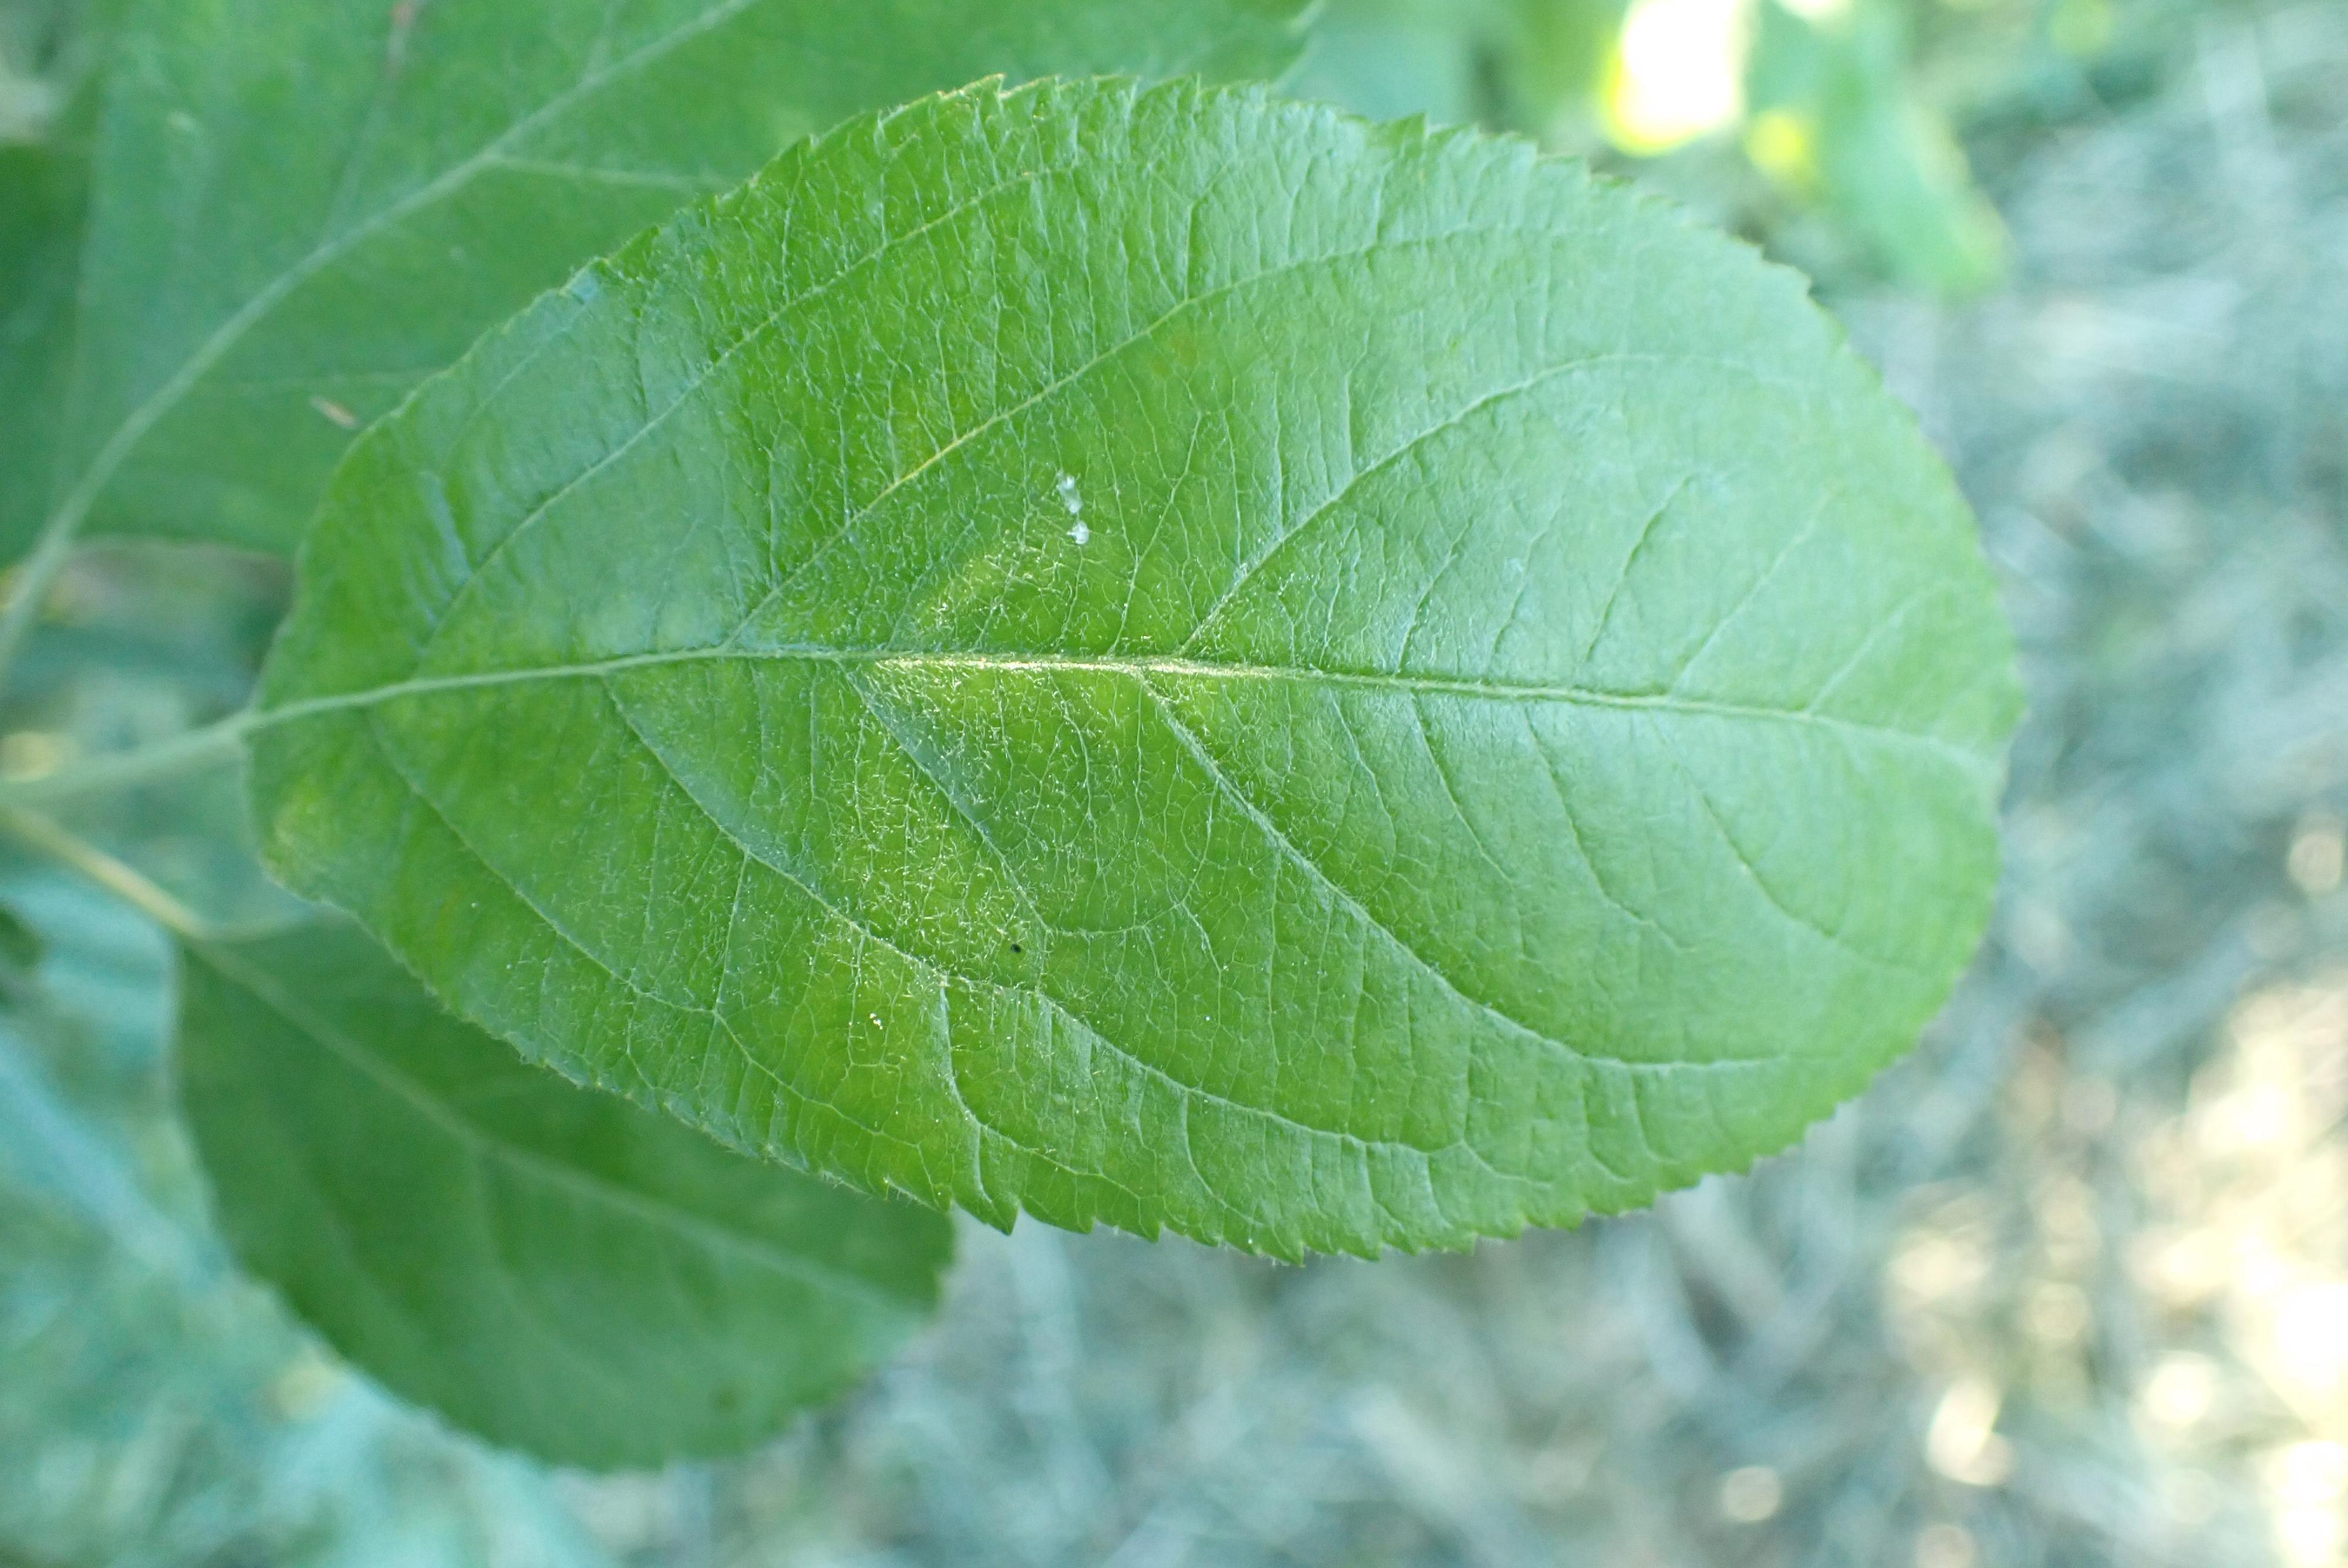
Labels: healthy